Elphinstone Tower, Falkirk

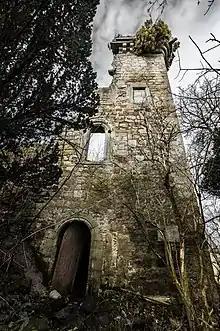
Ruins of Elphinstone Tower in 2016

Elphinstone Tower, also known as Dunmore Tower or Airth Tower, is a ruined tower house on the Dunmore Estate in central Scotland. It is located north-west of Airth and east of Stirling in the Falkirk council area. The 16th-century ruin is protected as a category C(S) listed building.